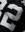
Number: 2